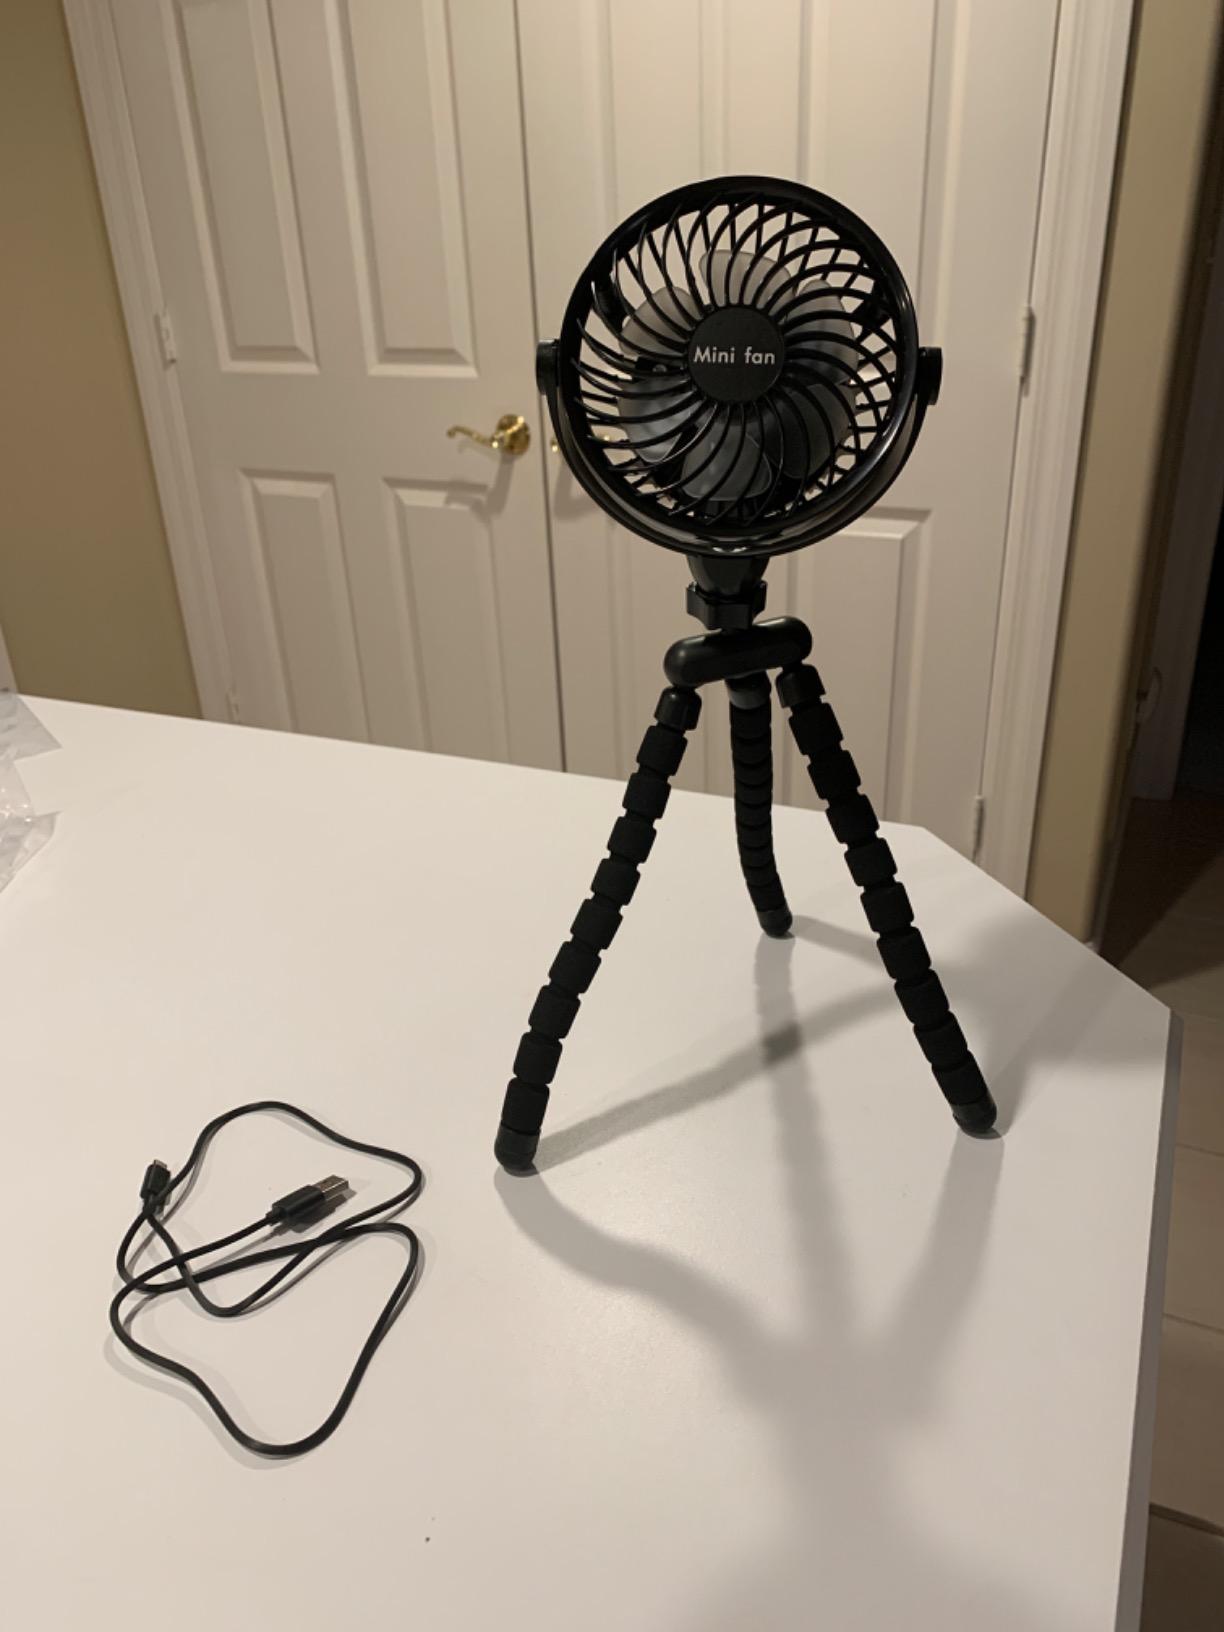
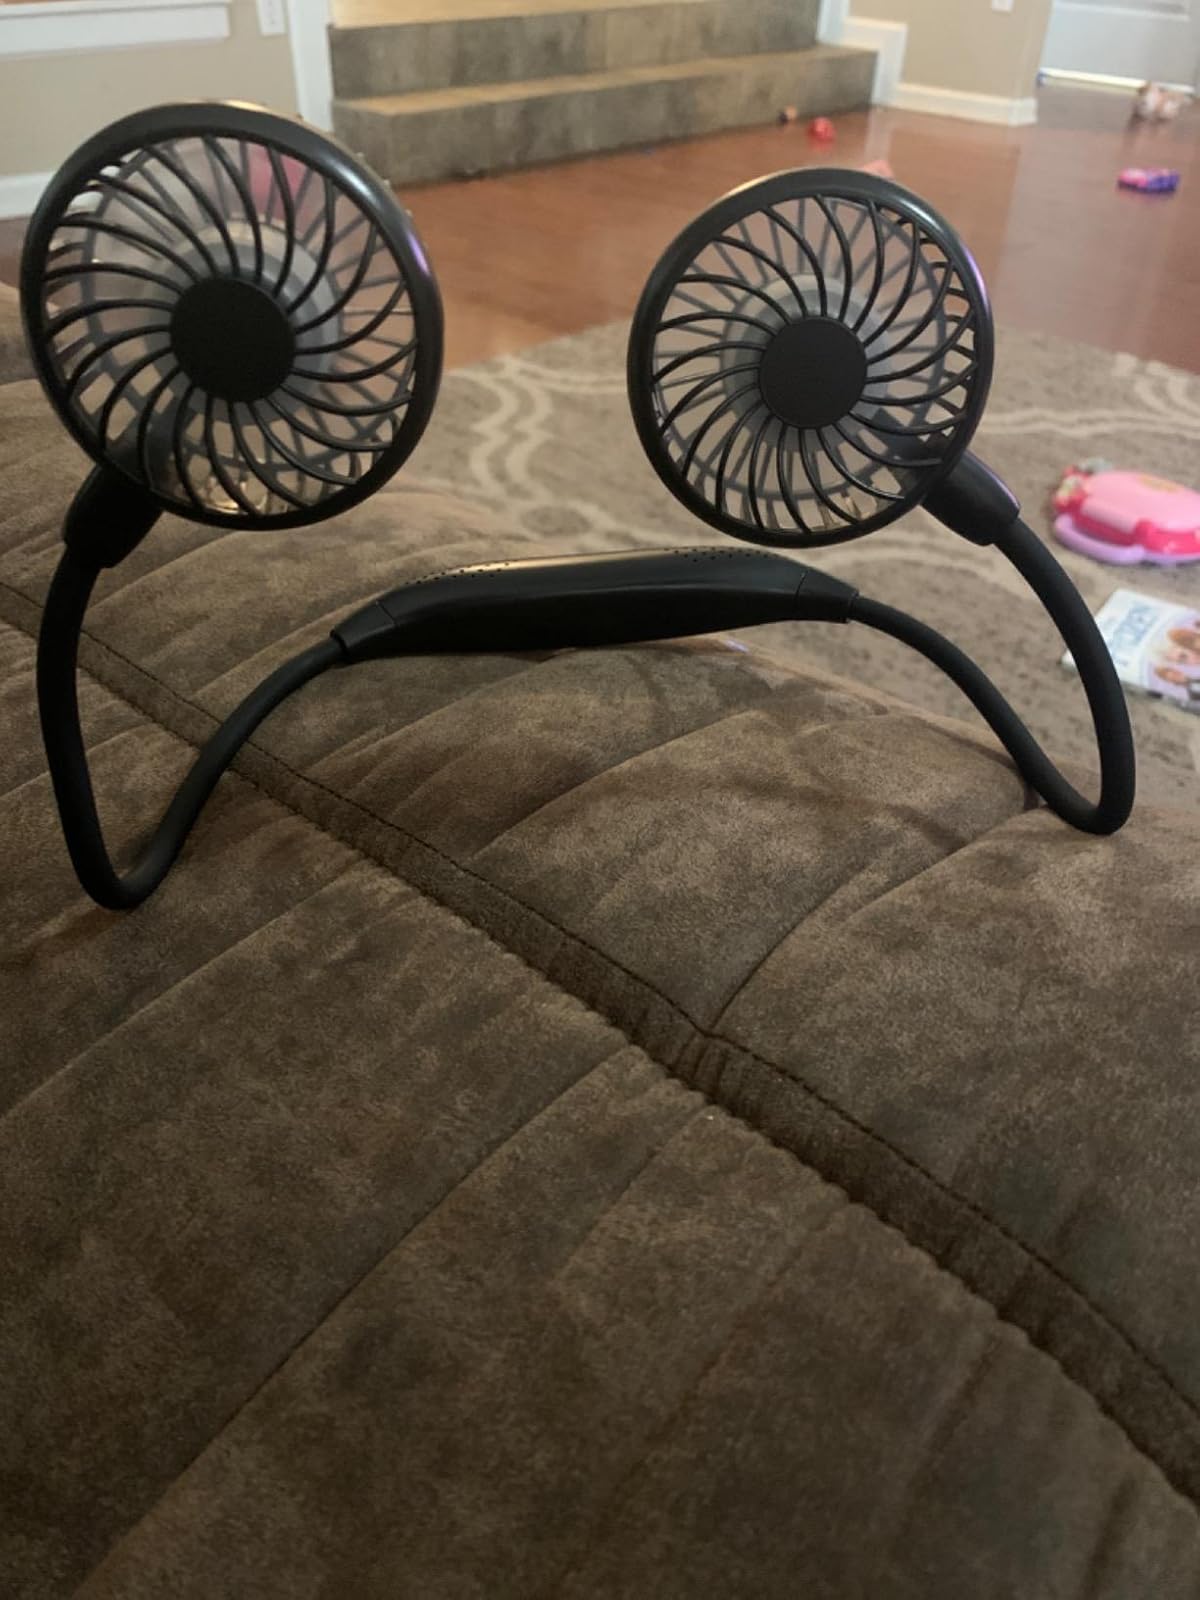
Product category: fan
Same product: no